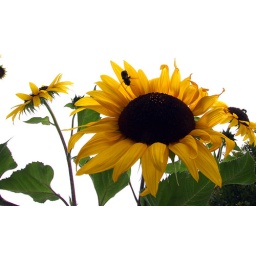
A bee heads in to a sunflower plant at Erie School in Elyria